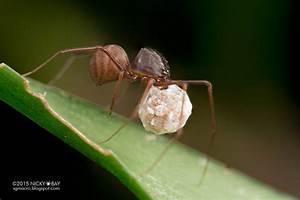
spider